James H. McClintock

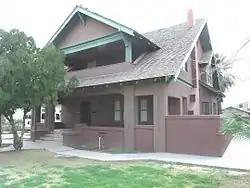
Colonel James McClintock's house was built in 1911 and is located at 323 E. Willetta St. in Phoenix Az.

McClintock's discharge from the Rough Riders did not close out his military record, for in June, 1902, he was elected colonel of the First Arizona Infantry. Soon after he commanded the regiment in the most trying labor trouble ever known in the Southwest in a riot of thirty-five hundred miners at Morenci. He handled the situation with firmness, fully protecting the property involved and was gratified that his task was accompanied by no bloodshed. For eight years he was at the head of the regiment and for much of the time acted as adjutant general of Arizona. He served as president of the Rough Riders Association and is its historian. He was also the first commander of the' Spanish War Veterans for the Department of Arizona. The first field service that the National Guard of Arizona ever participated in was under the direction of Colonel McClintock in camps in Arizona and California. He is an acknowledged expert in military sanitation and camp arrangement and discipline.